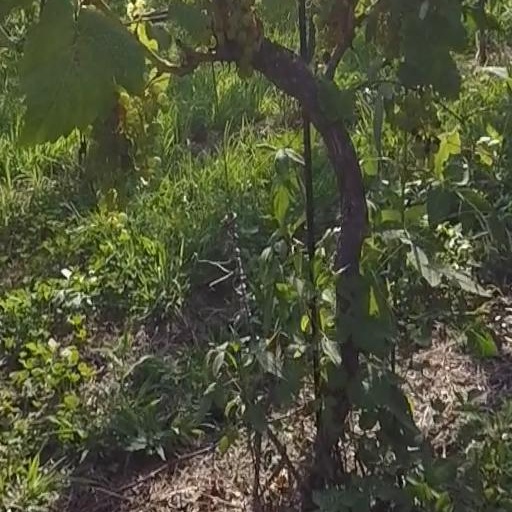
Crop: grape